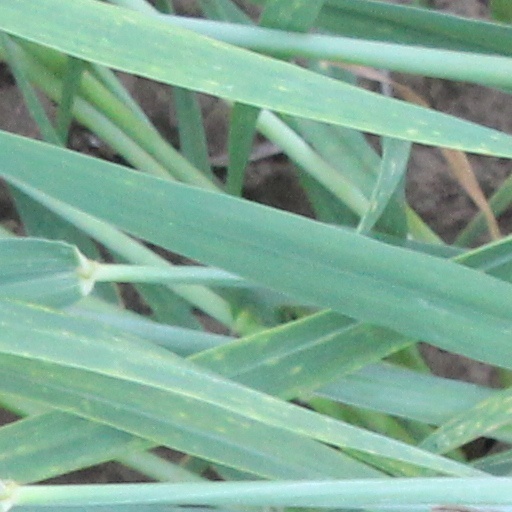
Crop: wheat